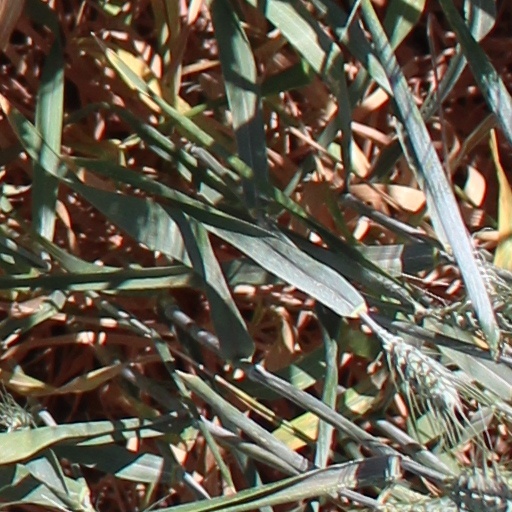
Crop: wheat